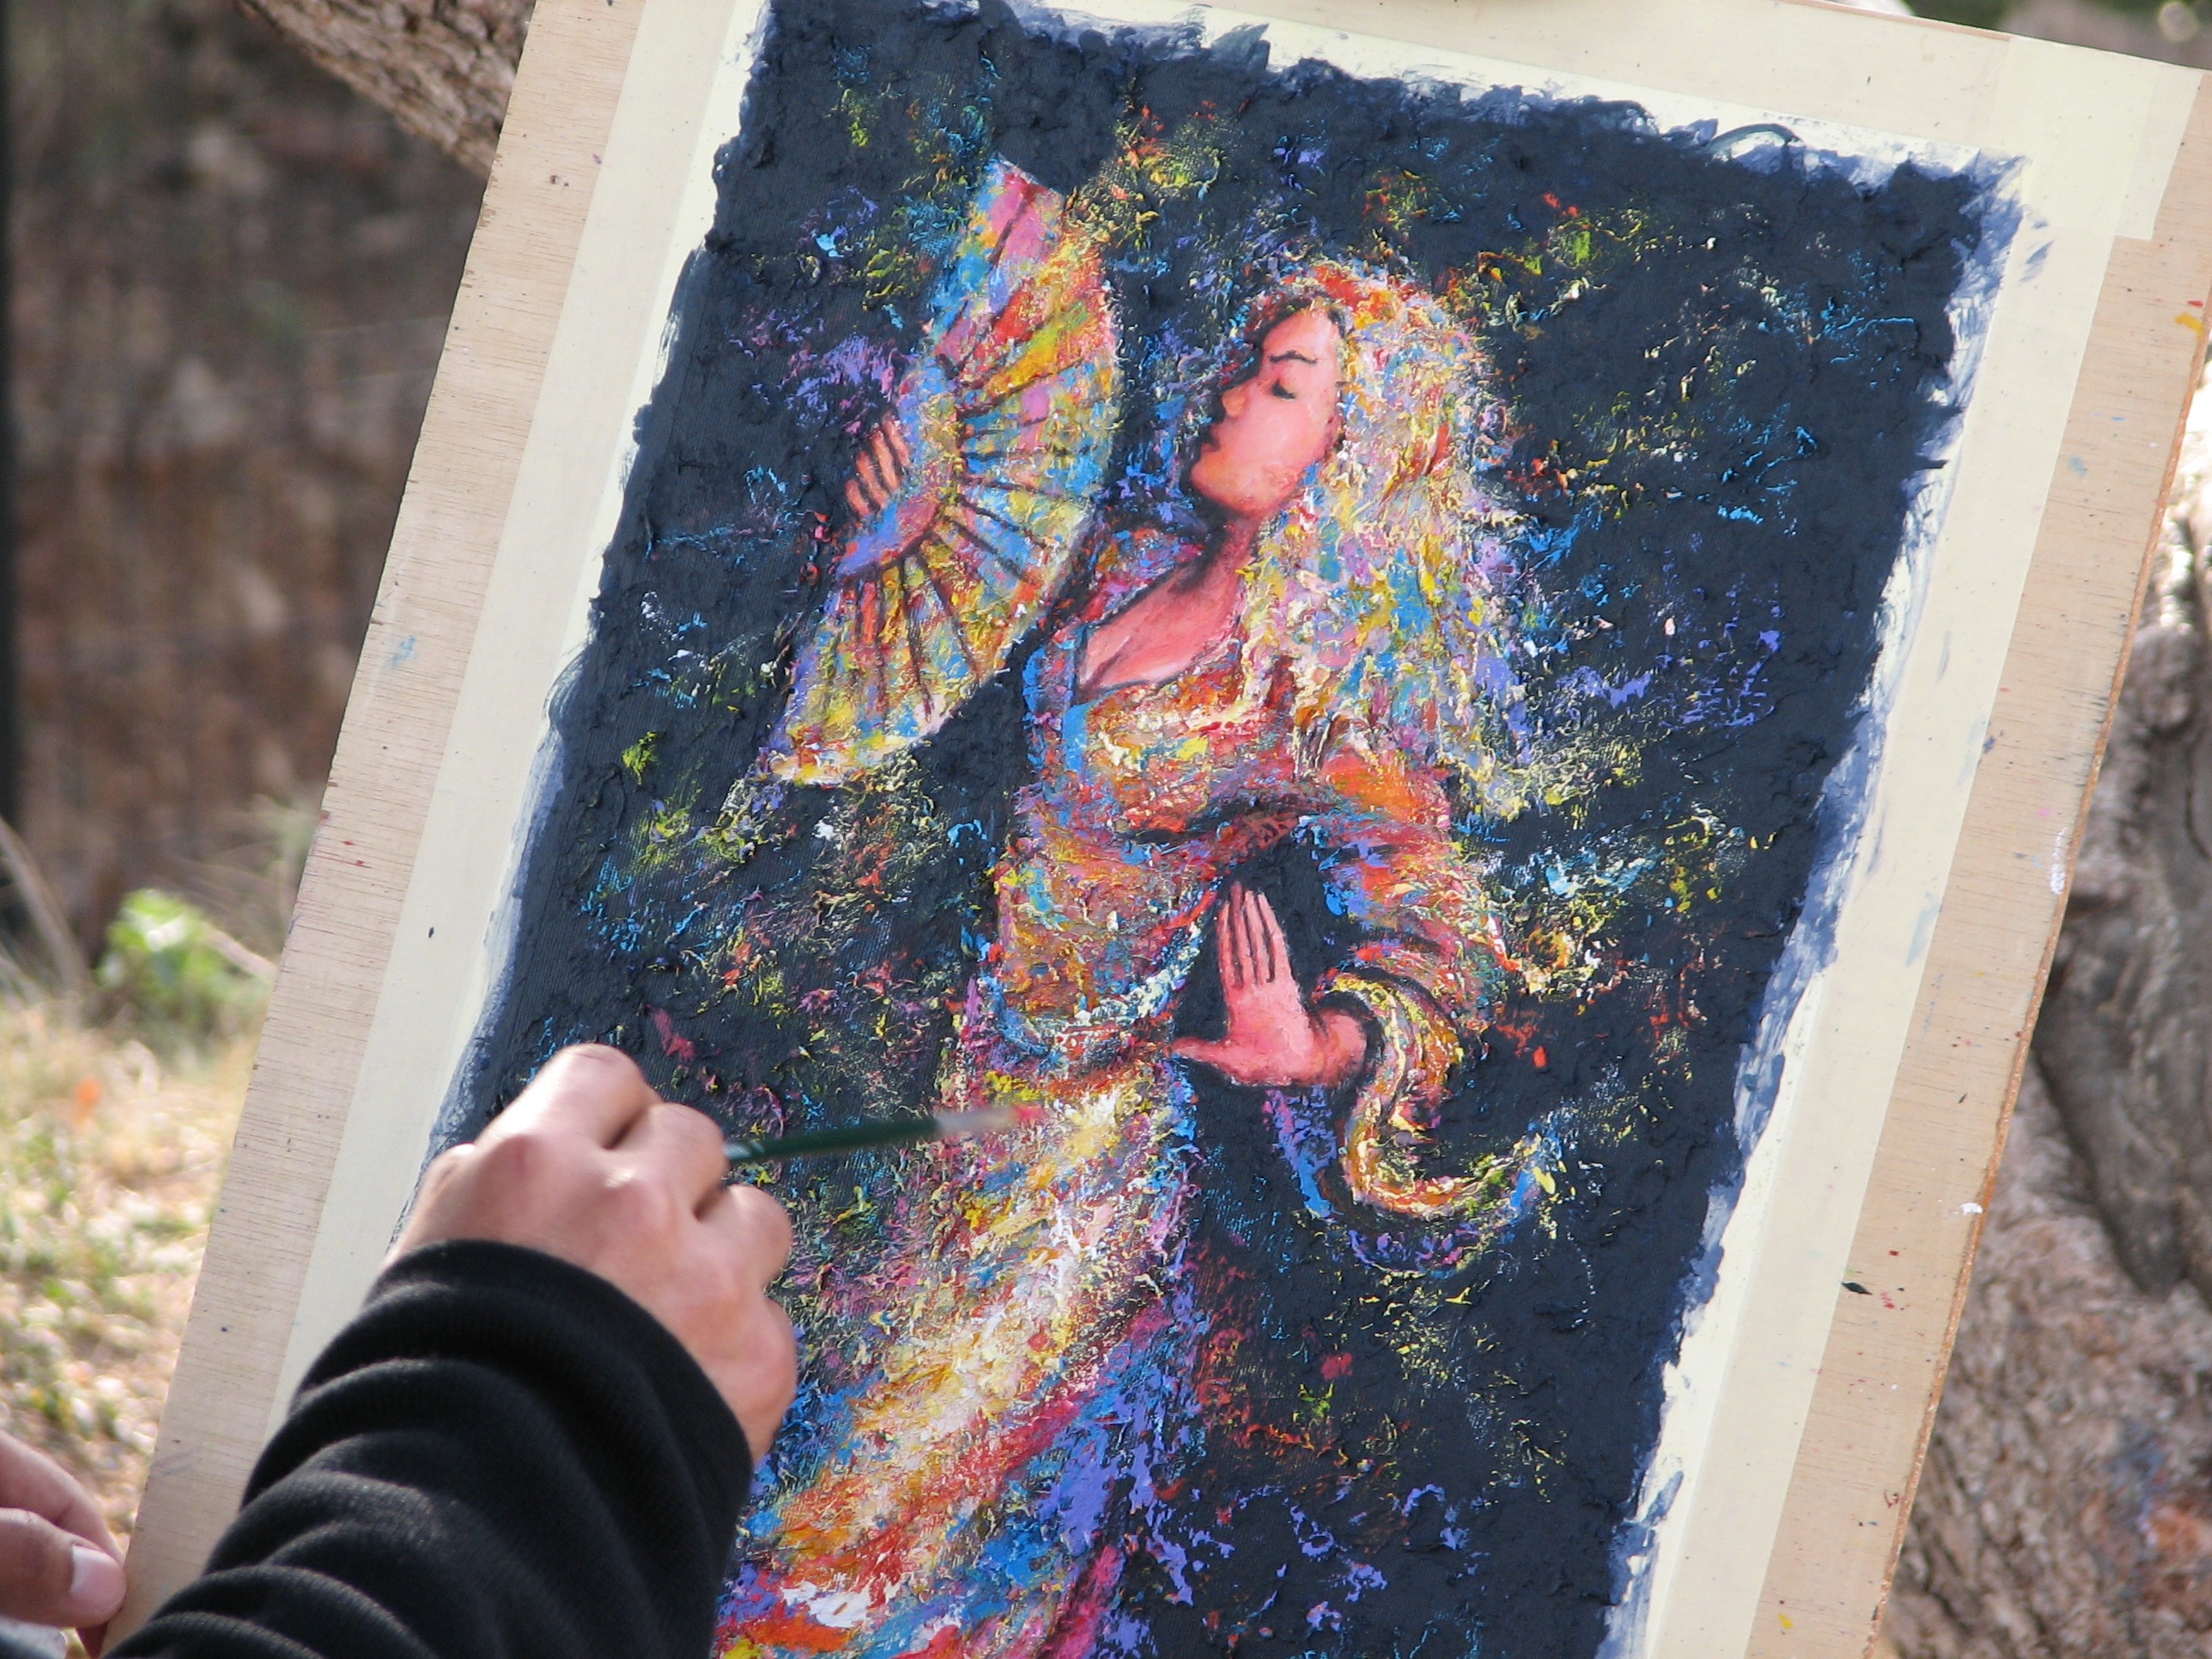
hand, woman, brush, color, paint, artwork, painting, art, fun, mural, image, street artists, street painter